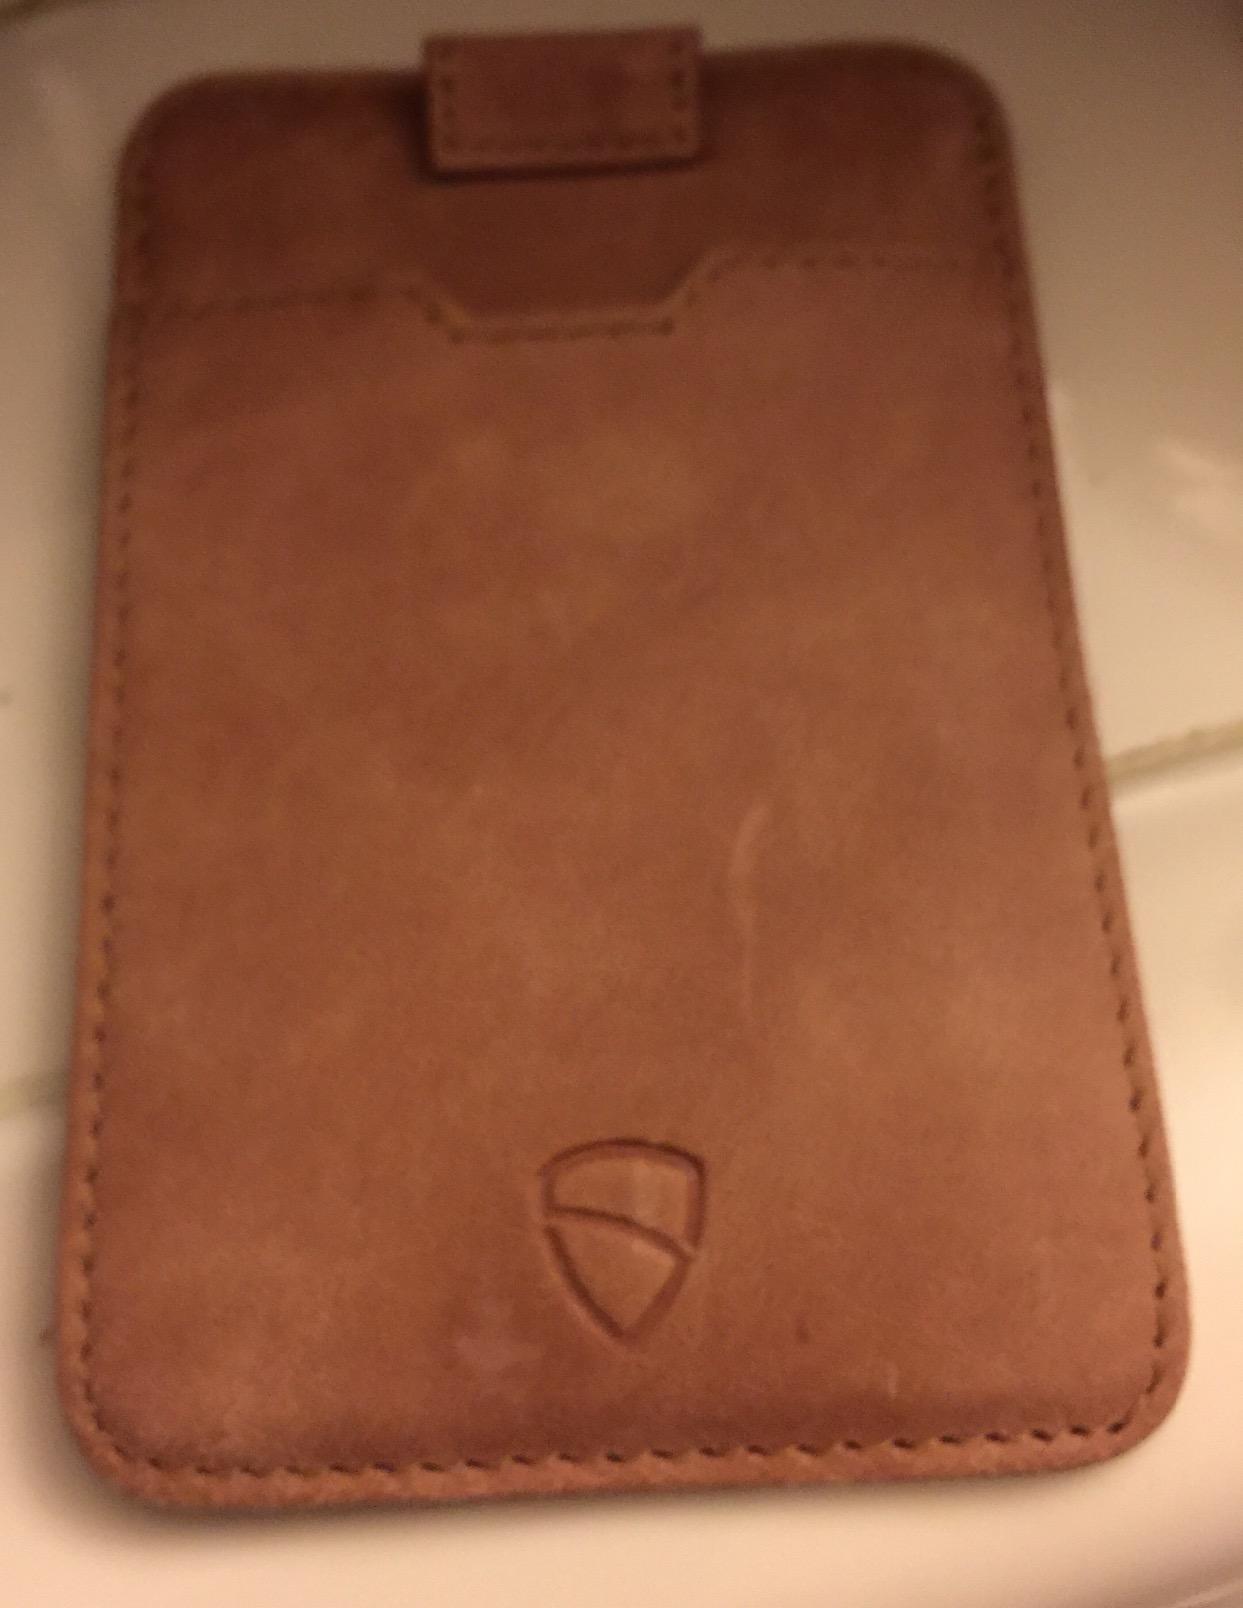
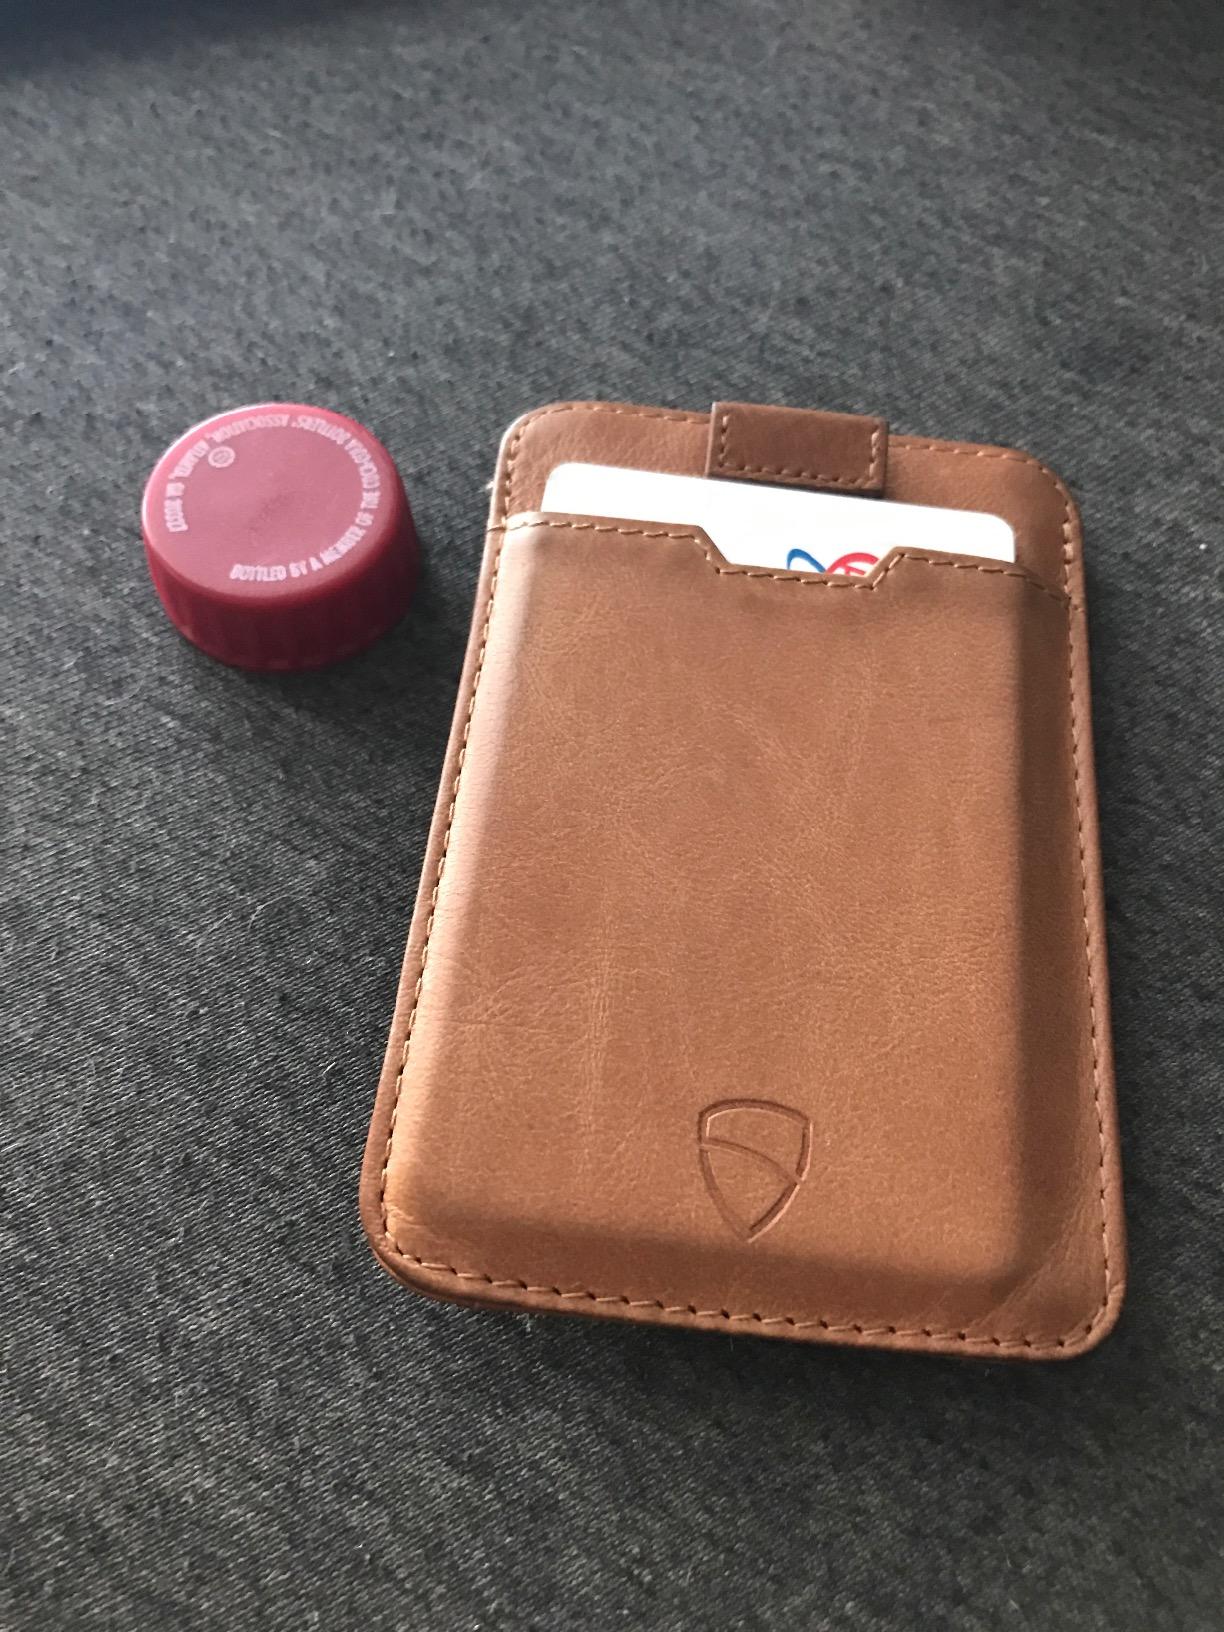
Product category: accessories_wallet
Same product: yes